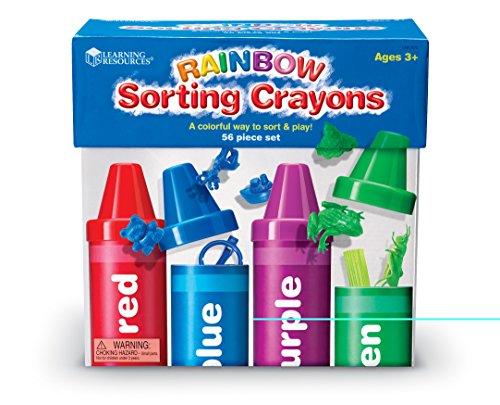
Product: Learning Resources Rainbow Sorting Crayons, Various Colors, 56 Pieces
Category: Toys & Games | Learning & Education
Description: Sort 48 manipulatives into the matching crayon-shaped tubes.
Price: $45.05
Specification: ProductDimensions:11.3x11x5.8inches|ItemWeight:2.5pounds|ShippingWeight:2.65pounds(Viewshippingratesandpolicies)|DomesticShipping:ItemcanbeshippedwithinU.S.|InternationalShipping:ThisitemcanbeshippedtoselectcountriesoutsideoftheU.S.LearnMore|ASIN:B001TJ8ICS|Itemmodelnumber:LER3070|Manufacturerrecommendedage:36months-10years